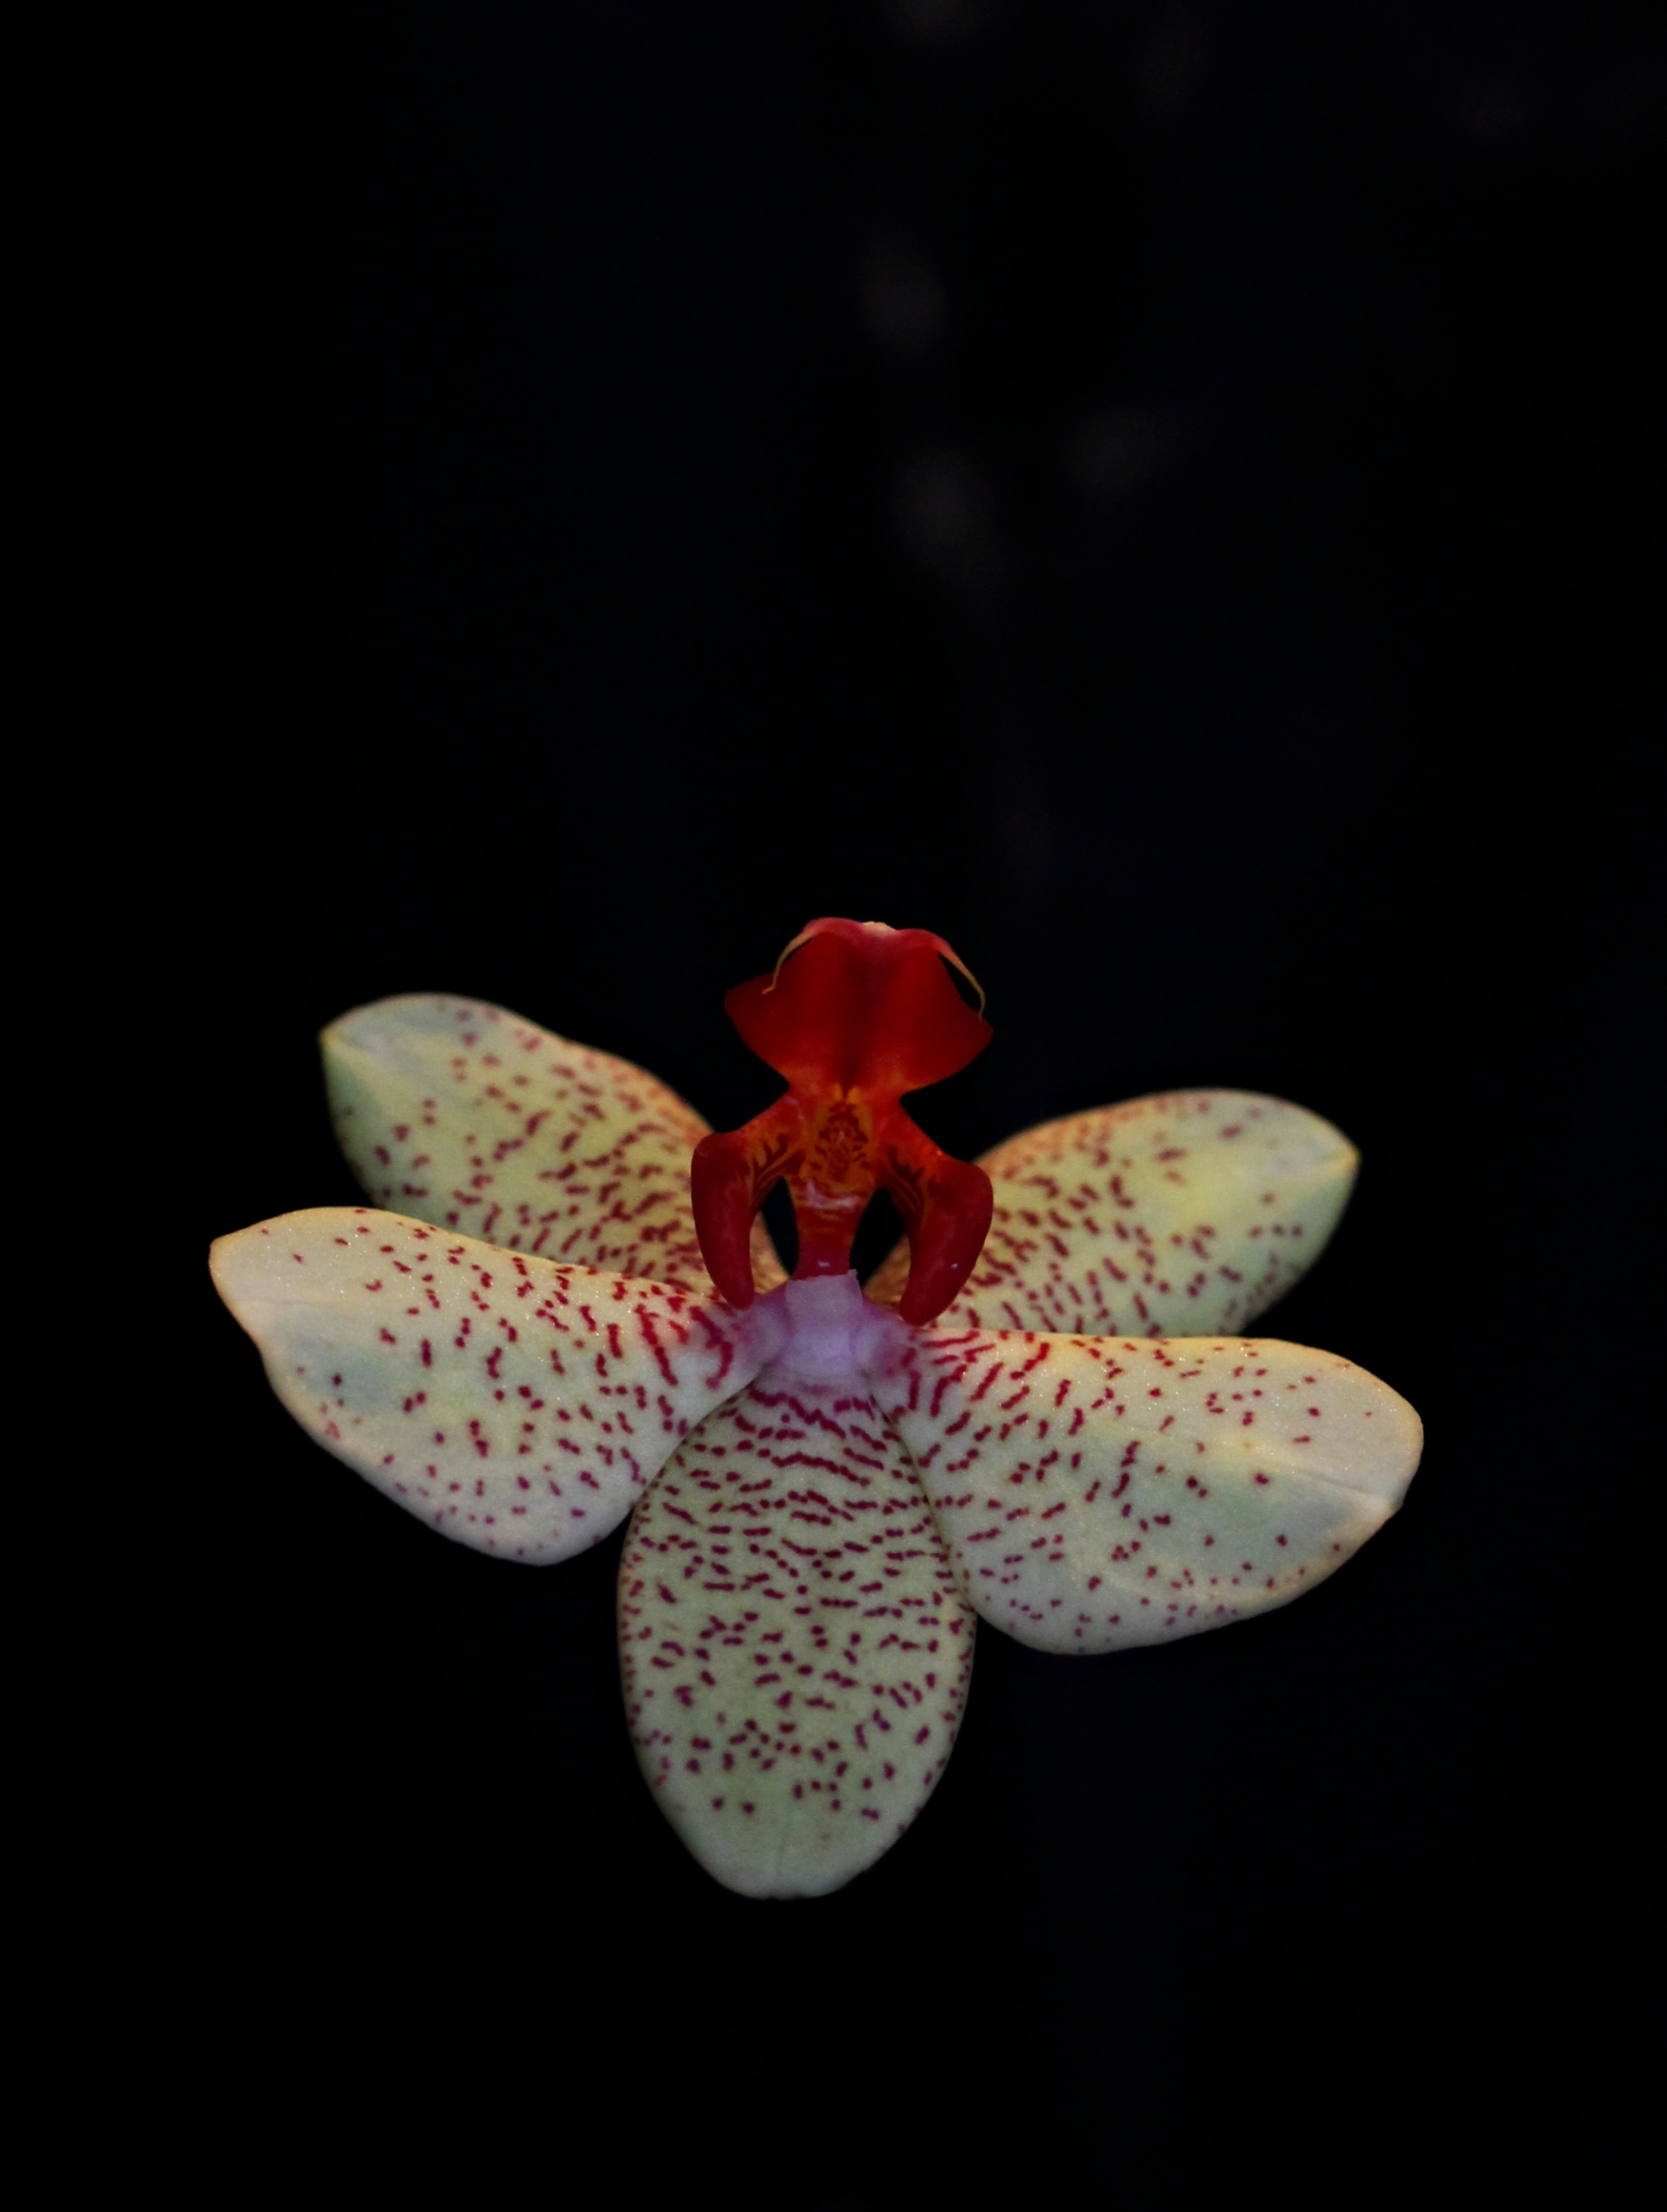
plant, photography, leaf, flower, petal, flora, orchid, ballerina, close up, macro photography, flowering plant, land plant, moth orchid